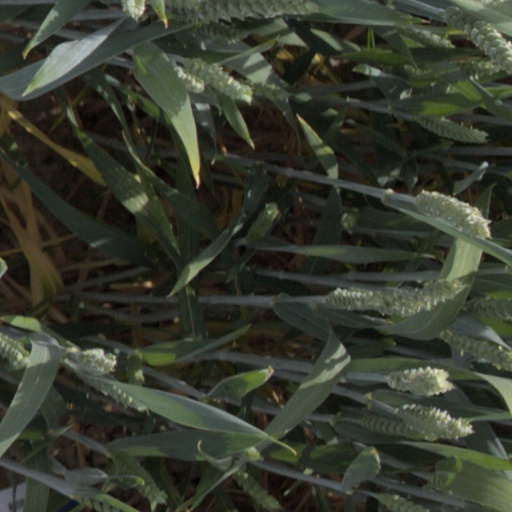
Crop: wheat